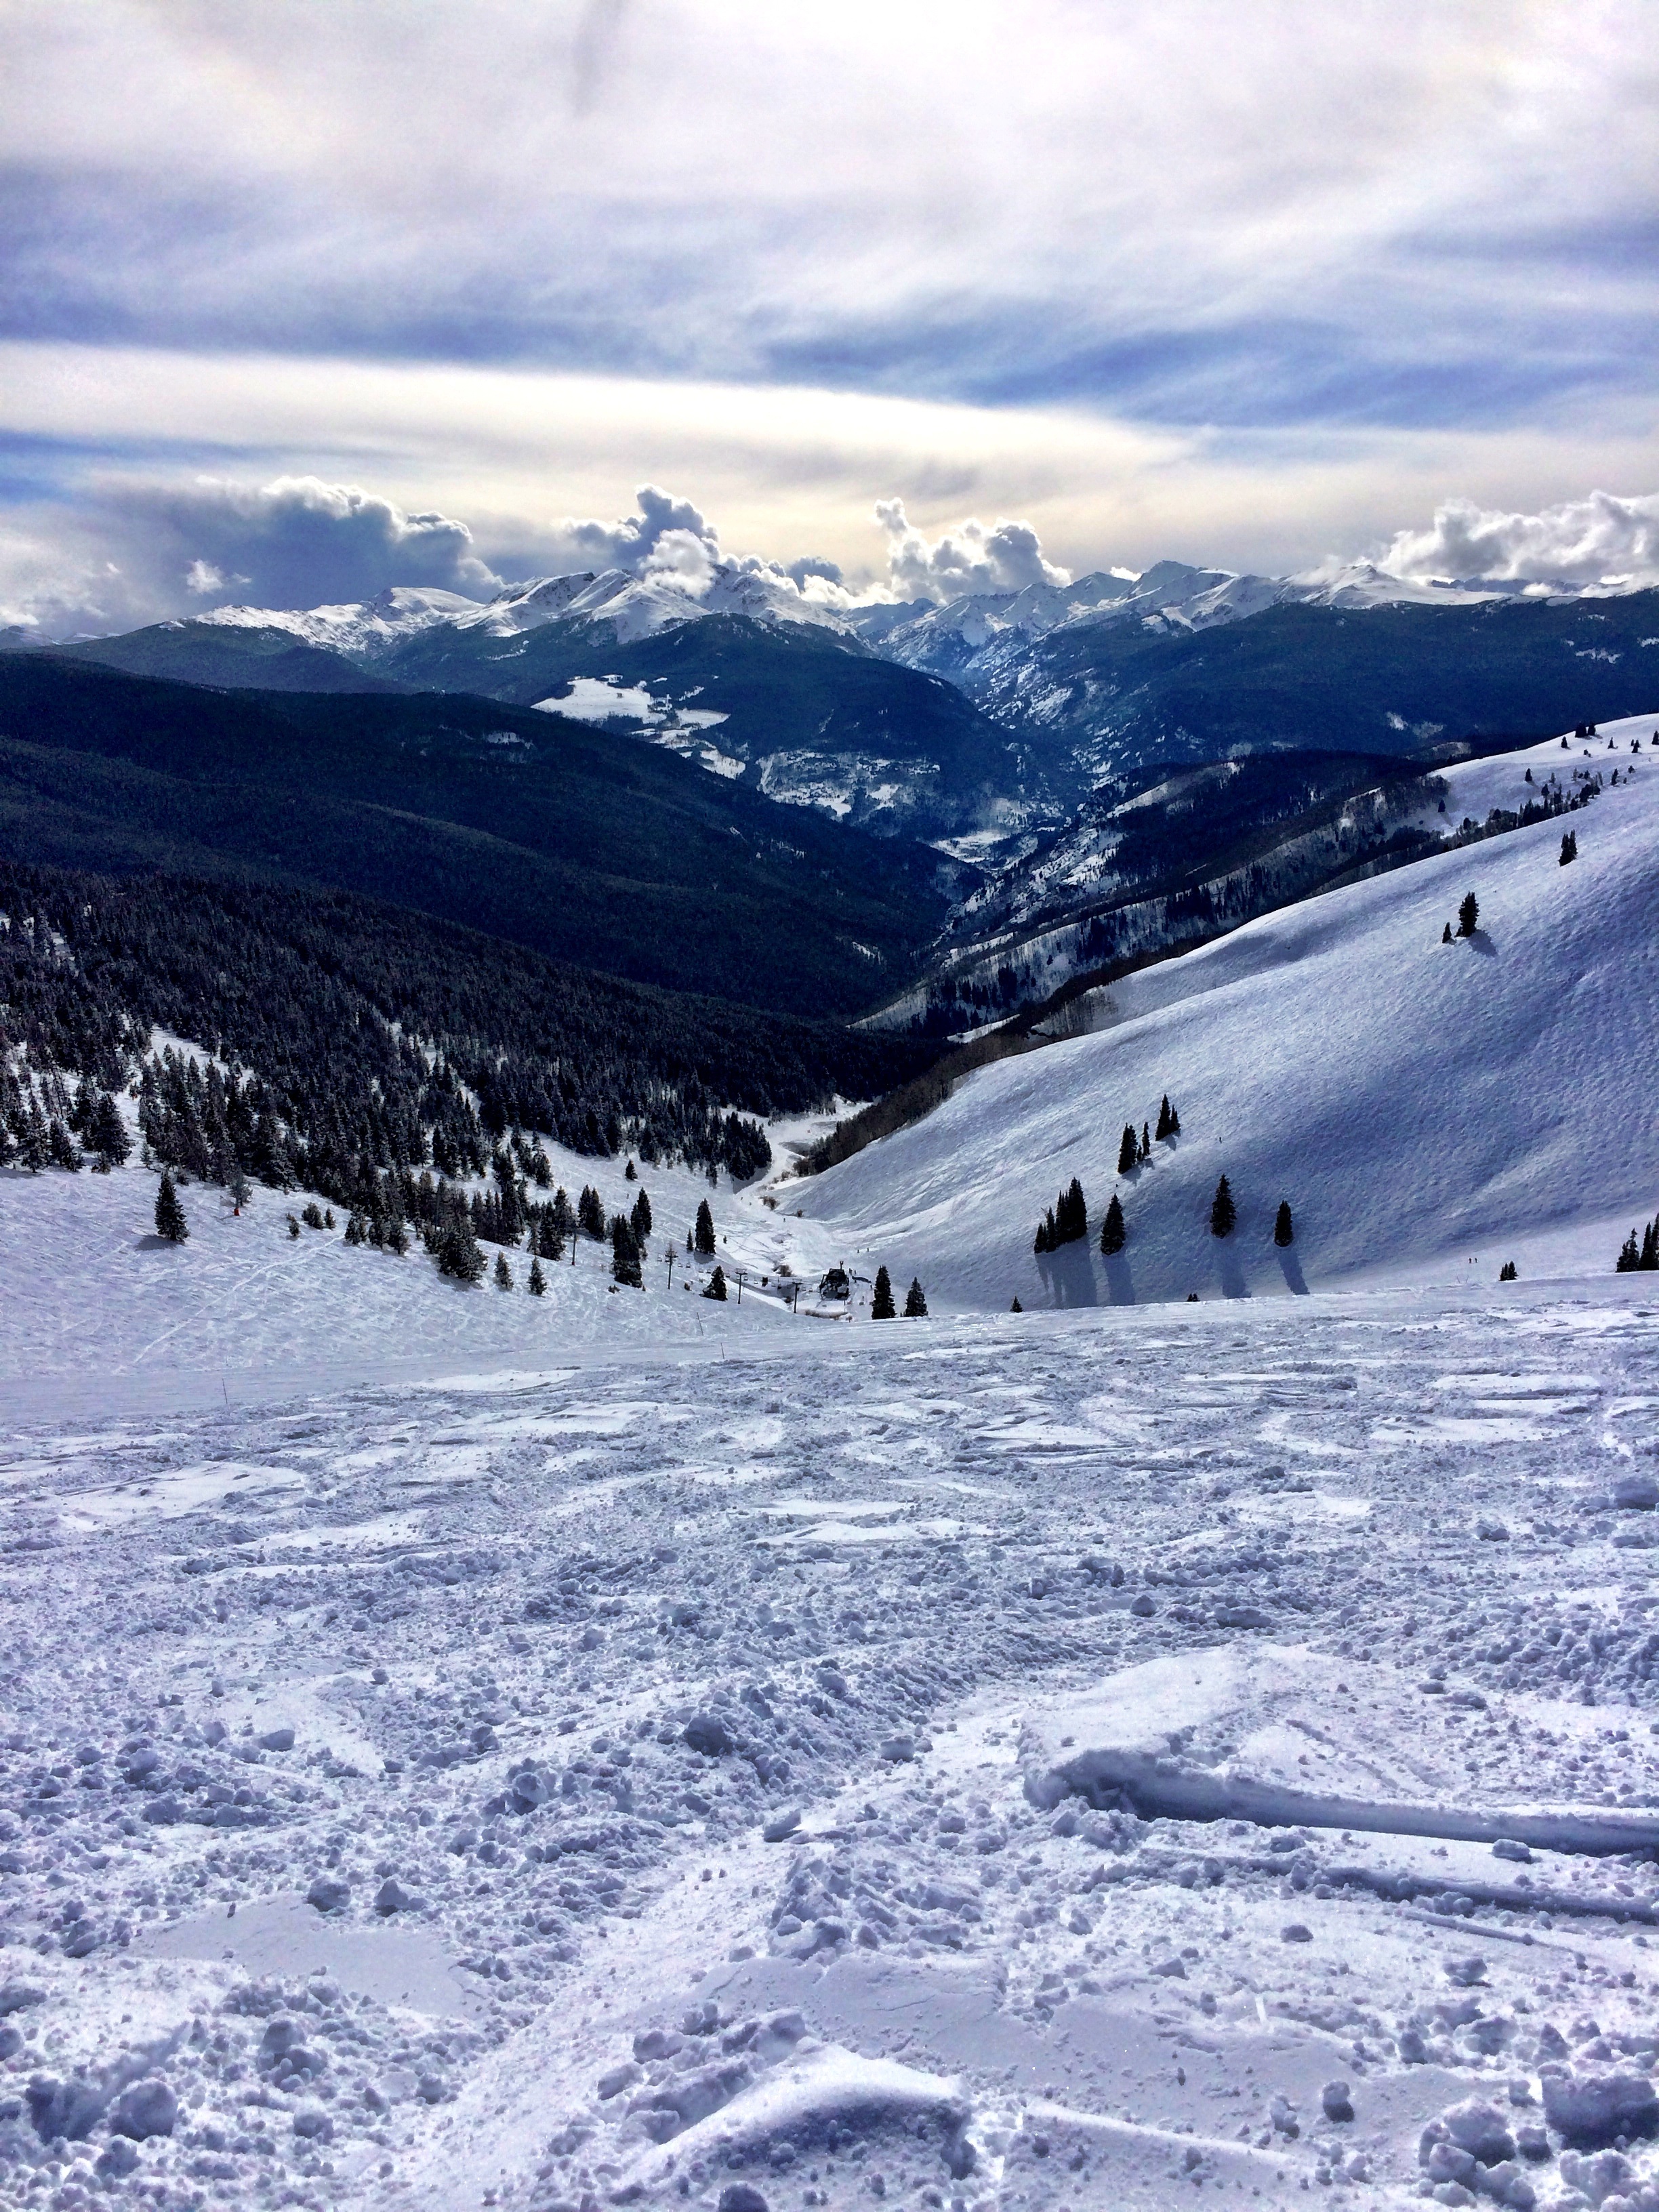
landscape, nature, mountain, snow, cold, winter, sky, hiking, peak, mountain range, weather, america, rocky, arctic, skiing, season, trees, winter sport, colorado, sports, alps, ski, piste, vail, ski touring, ski mountaineering, ski equipment, mountainous landforms, geological phenomenon